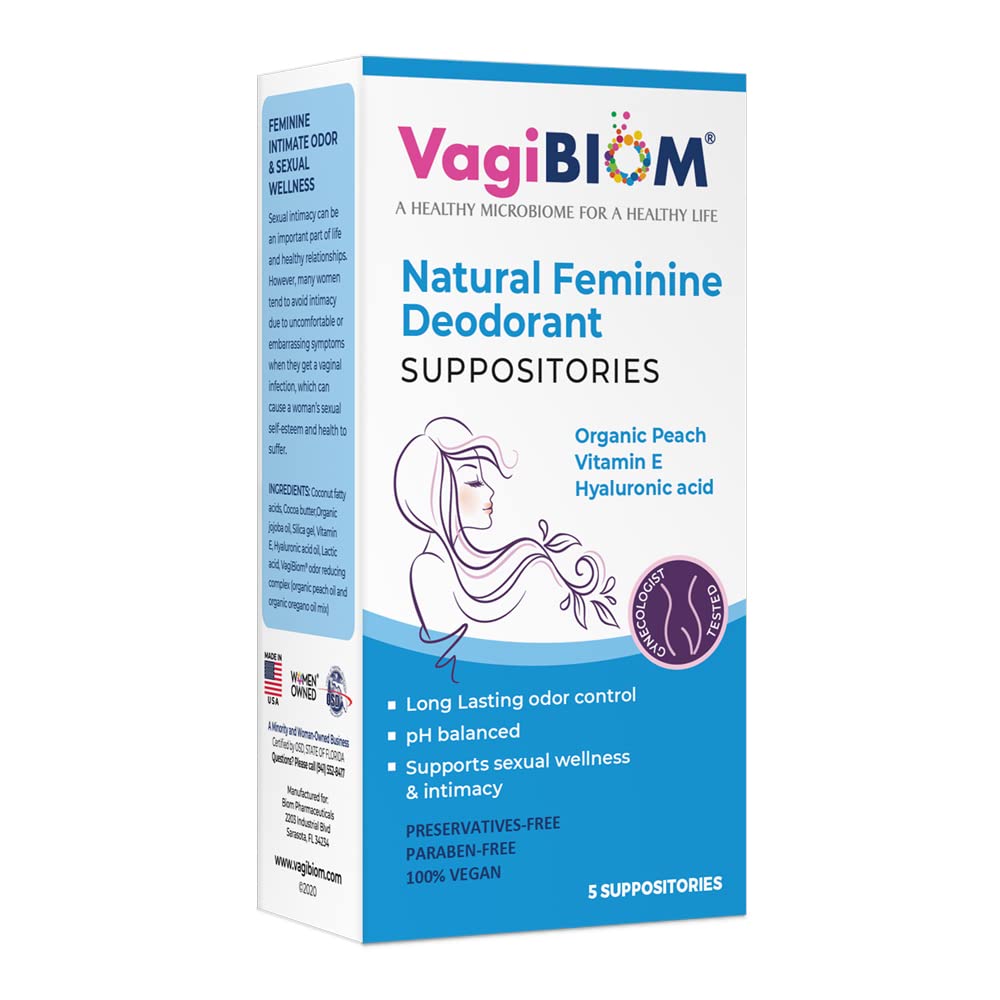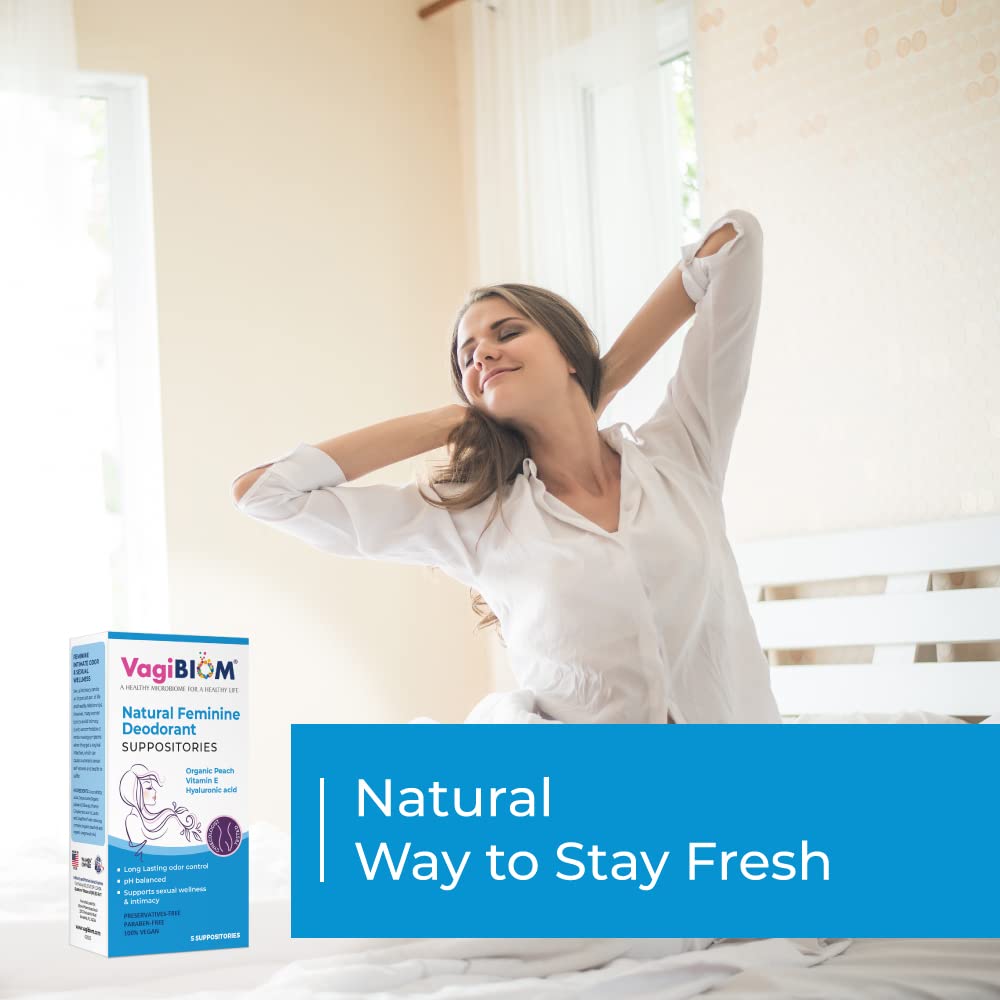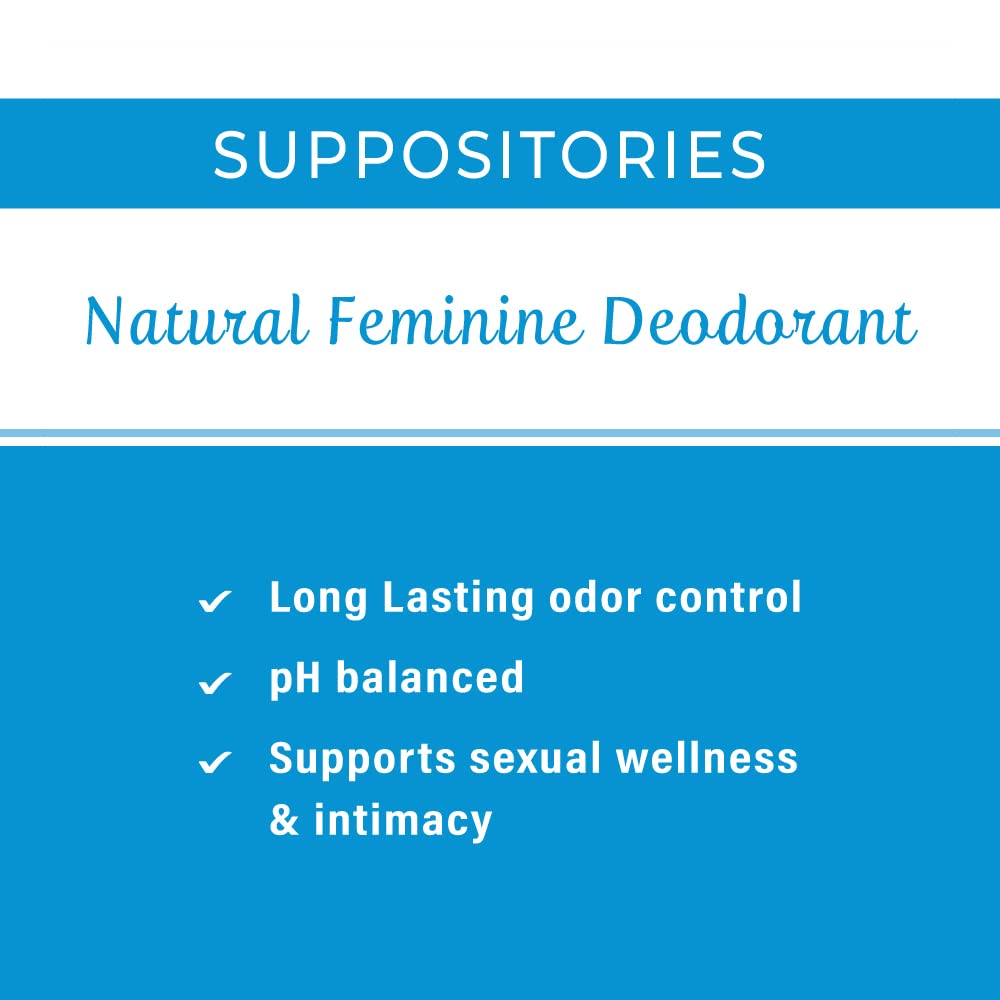
VagiBiom Deodorant Suppository with Organic Peach and Odor control formula. Make you Feel Fresh and Clean Vegan Paraben-Free Preservative-Free
Category: All Beauty
About Biom Pharmaceuticals: Biom About Biom Pharmaceuticals: Biom Pharmaceuticals is focused on microbiome R & D and product development. We are developing probiotics and microbiome technologies, under Biom Probiotics Brand, that can help strengthen and protect your body's core microbiome for various functions. About Biom Vaginal Probiotic Suppository Biom Vaginal Suppositories employ our patented microbiome balancing formula to nourish healthy flora within the vagina, balance pH, and maintain clear skin, to help you feel clean, fresh and confident.Vaginal microflora forms a mutually beneficial relationship with your body and plays a protective role in preventing colonization of the host by pathogenic organisms that cause vaginosis, yeast infections, and urinary tract infections. New studies have shown that imbalanced vaginal flora can lead to conducive tissue environment for bacterial, fungal and viral infections. We specifically formulated Biom Vaginal Health Suppositories to maintain urogenital health. Like the intestinal tract, the vagina has a finely balanced ecosystem.The dominant Lactobacilli strains normally make it too acidic for harmful pathogens to survive. But the system can be thrown out of balance by several factors, including antibiotics, spermicides, sexual activity, and method of birth controls. Biom probiotic and prebiotic treatment restores the balance of microflora.Biom’s vaginal suppositories use probiotics, prebiotics to restore balance and control odor and provide optimal pH balance..
Features: DEODORANT SUPPOSITORY FOR WOMEN: Biom uses patented probiotics with odor control agents to revive a refreshing smell for intimacy. Women often struggle with odor in the intimate area and the the organic peach flavor agent negates the bad odor. | BALANCES & RESTORE: Healthy microflora help maintain vaginal health, and protect against skin irritations and vaginal discharge. An imbalanced vaginal flora can lead to conducive tissue environment for urogenital issues. Biom’s natural synergistic combination of Vitamin E, Hyaluronic acid, Odor balancing complex with Peach works with beneficial flora to have sweet and reviving smell. | RAPID RELIEF: Rapid relief against odor. | NATURAL VEGAN INGREDIENTS: NO PARABENS, TITANIUM DIOXIDE OR TRICLOSAN. GLUTEN-FREE. PROFESSIONALLY RECOMMENDED. Feminine Deodorant Suppositories is developed by Bob Subhadra PhD Suppositories for feminine odor and vaginial odor treatment. Easy to insert, no need of suppository applicator. MADE IN USA.